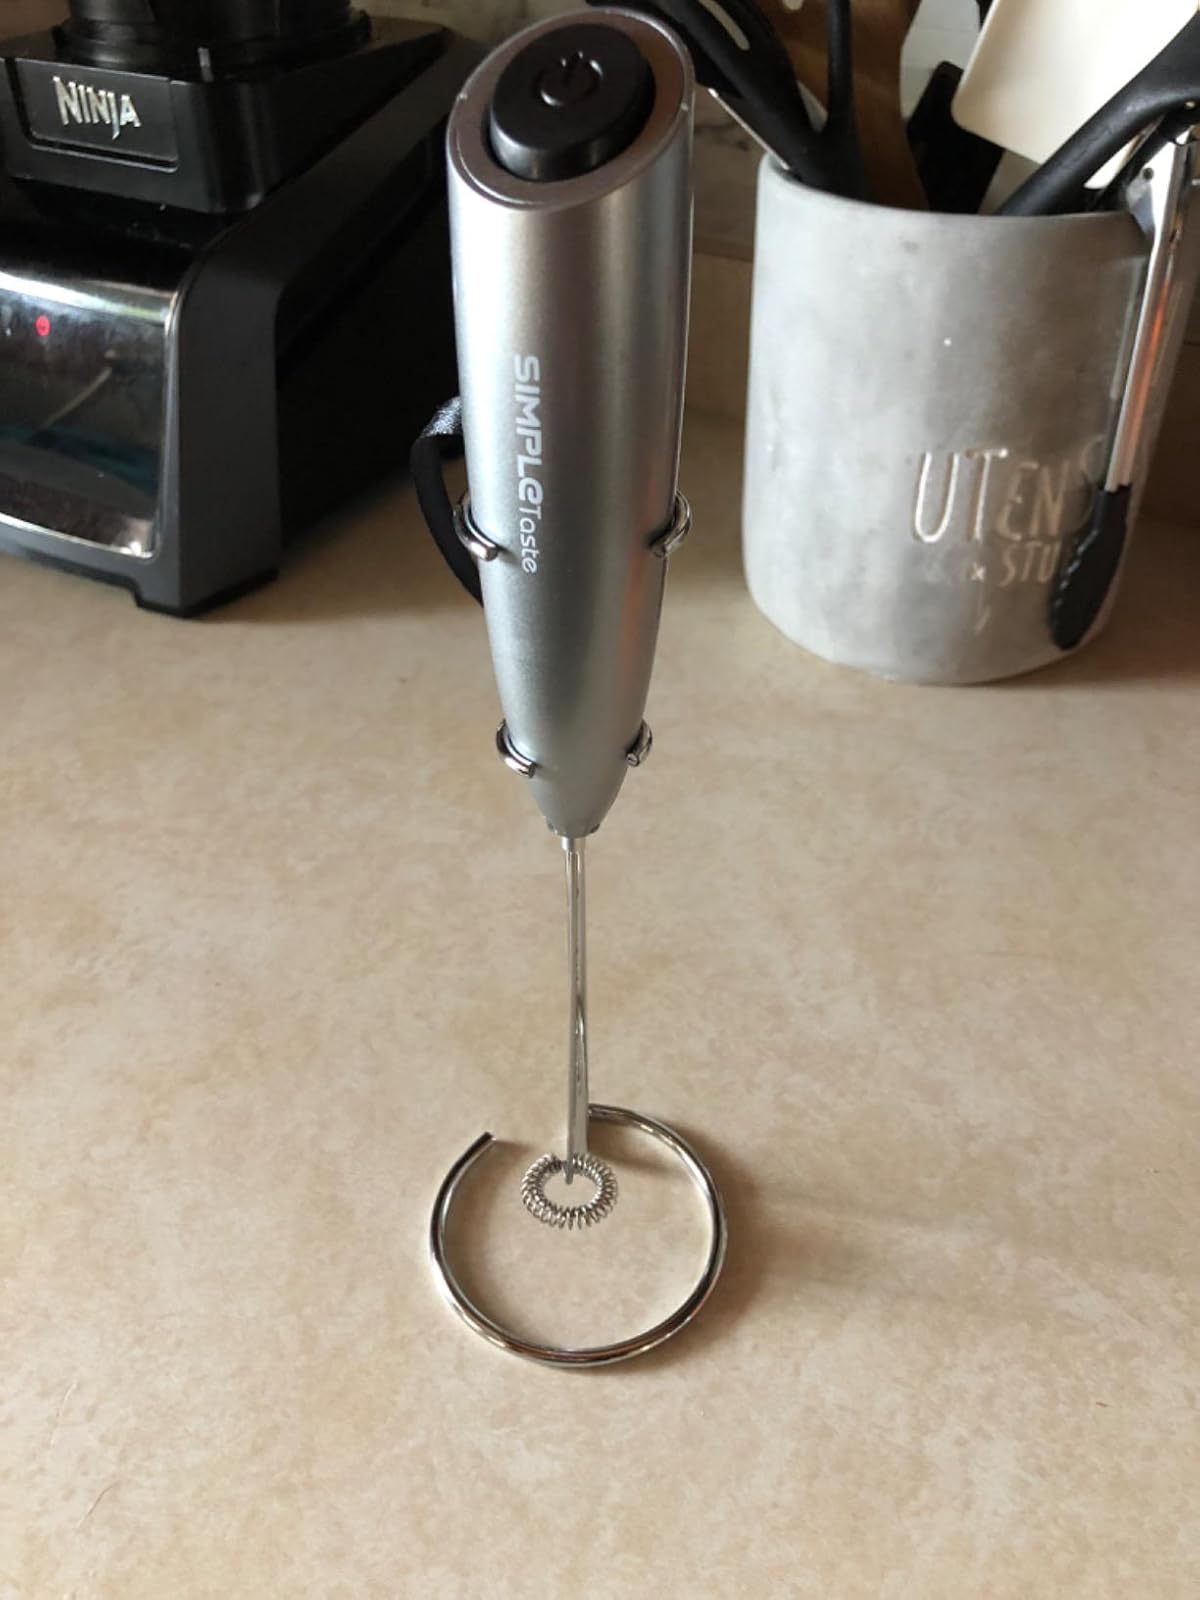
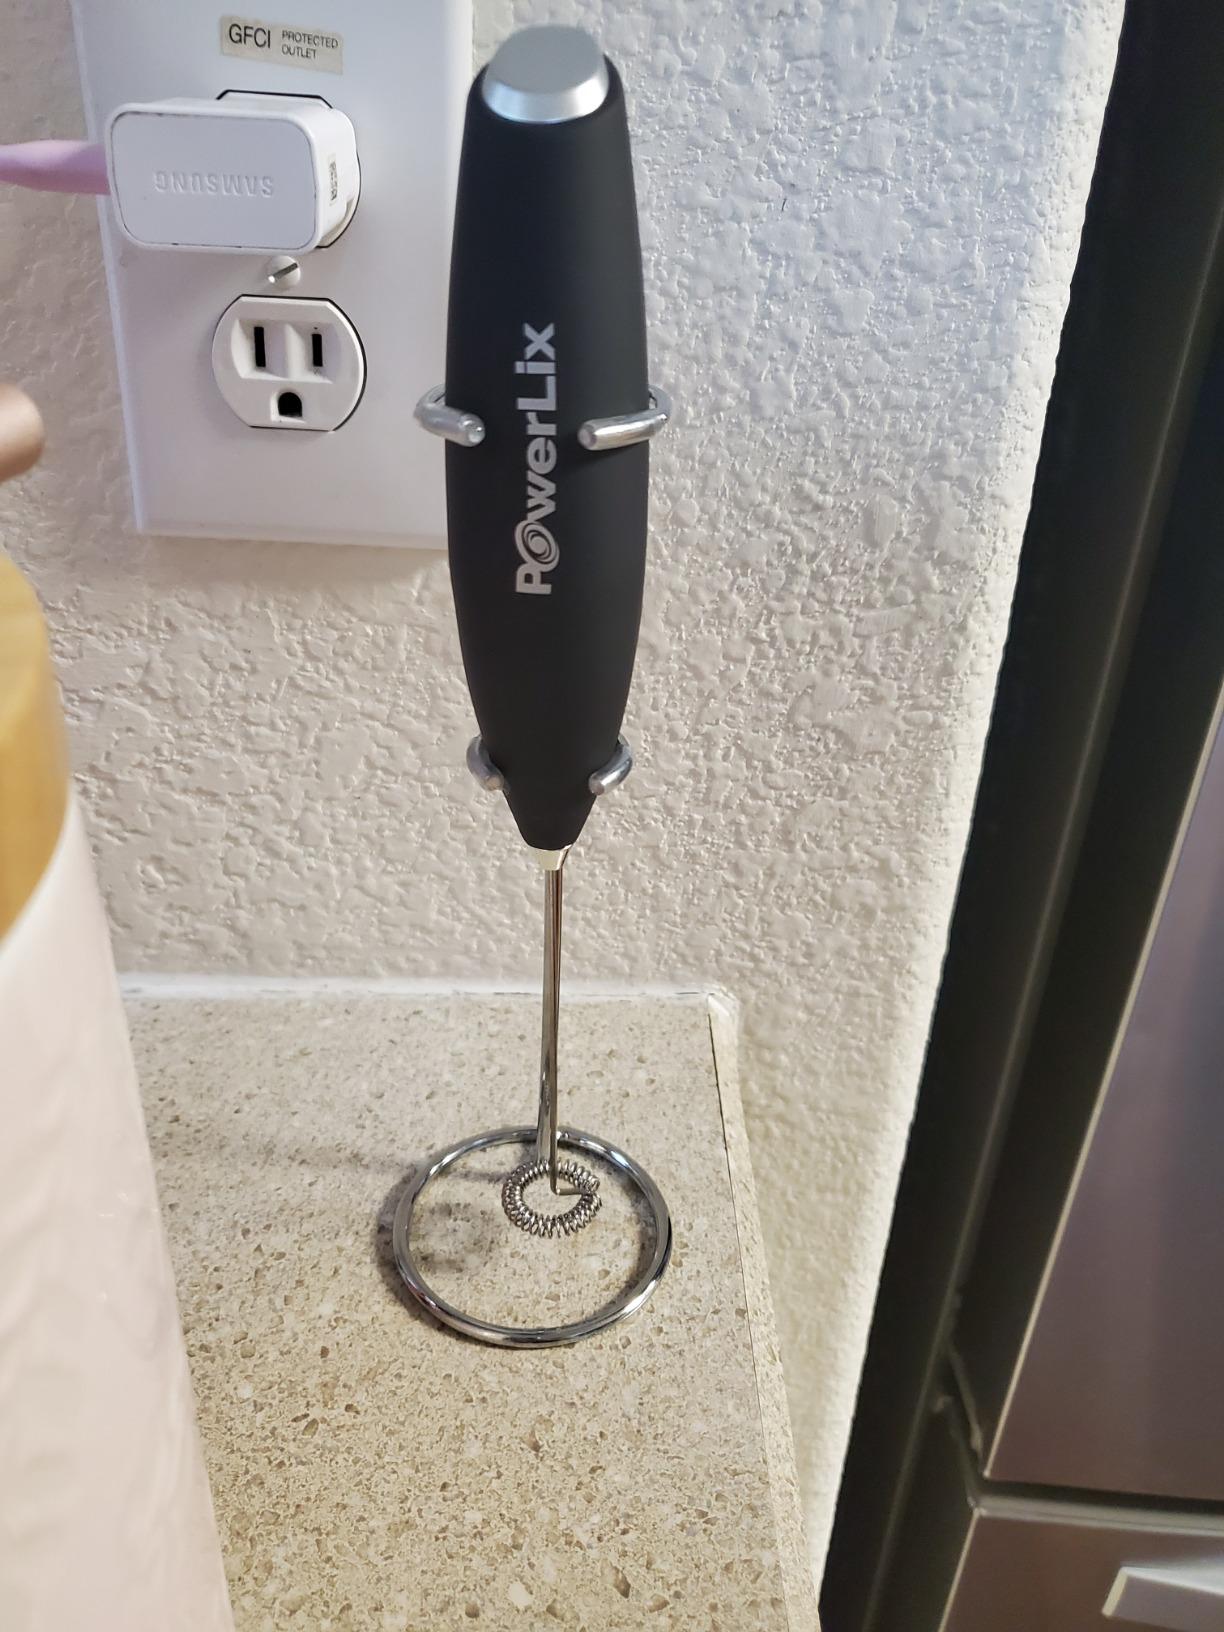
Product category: items_mixer
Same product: no